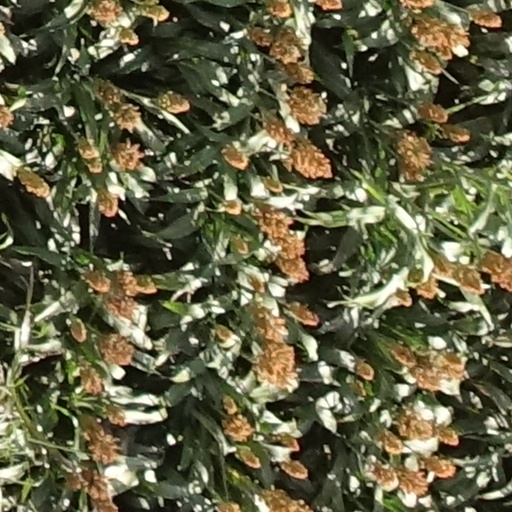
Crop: sorghum